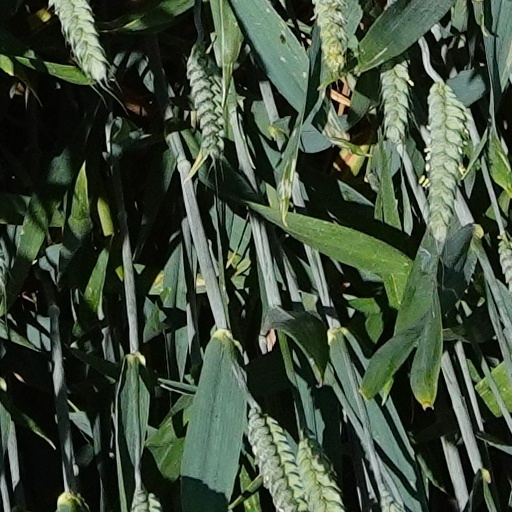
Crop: wheat